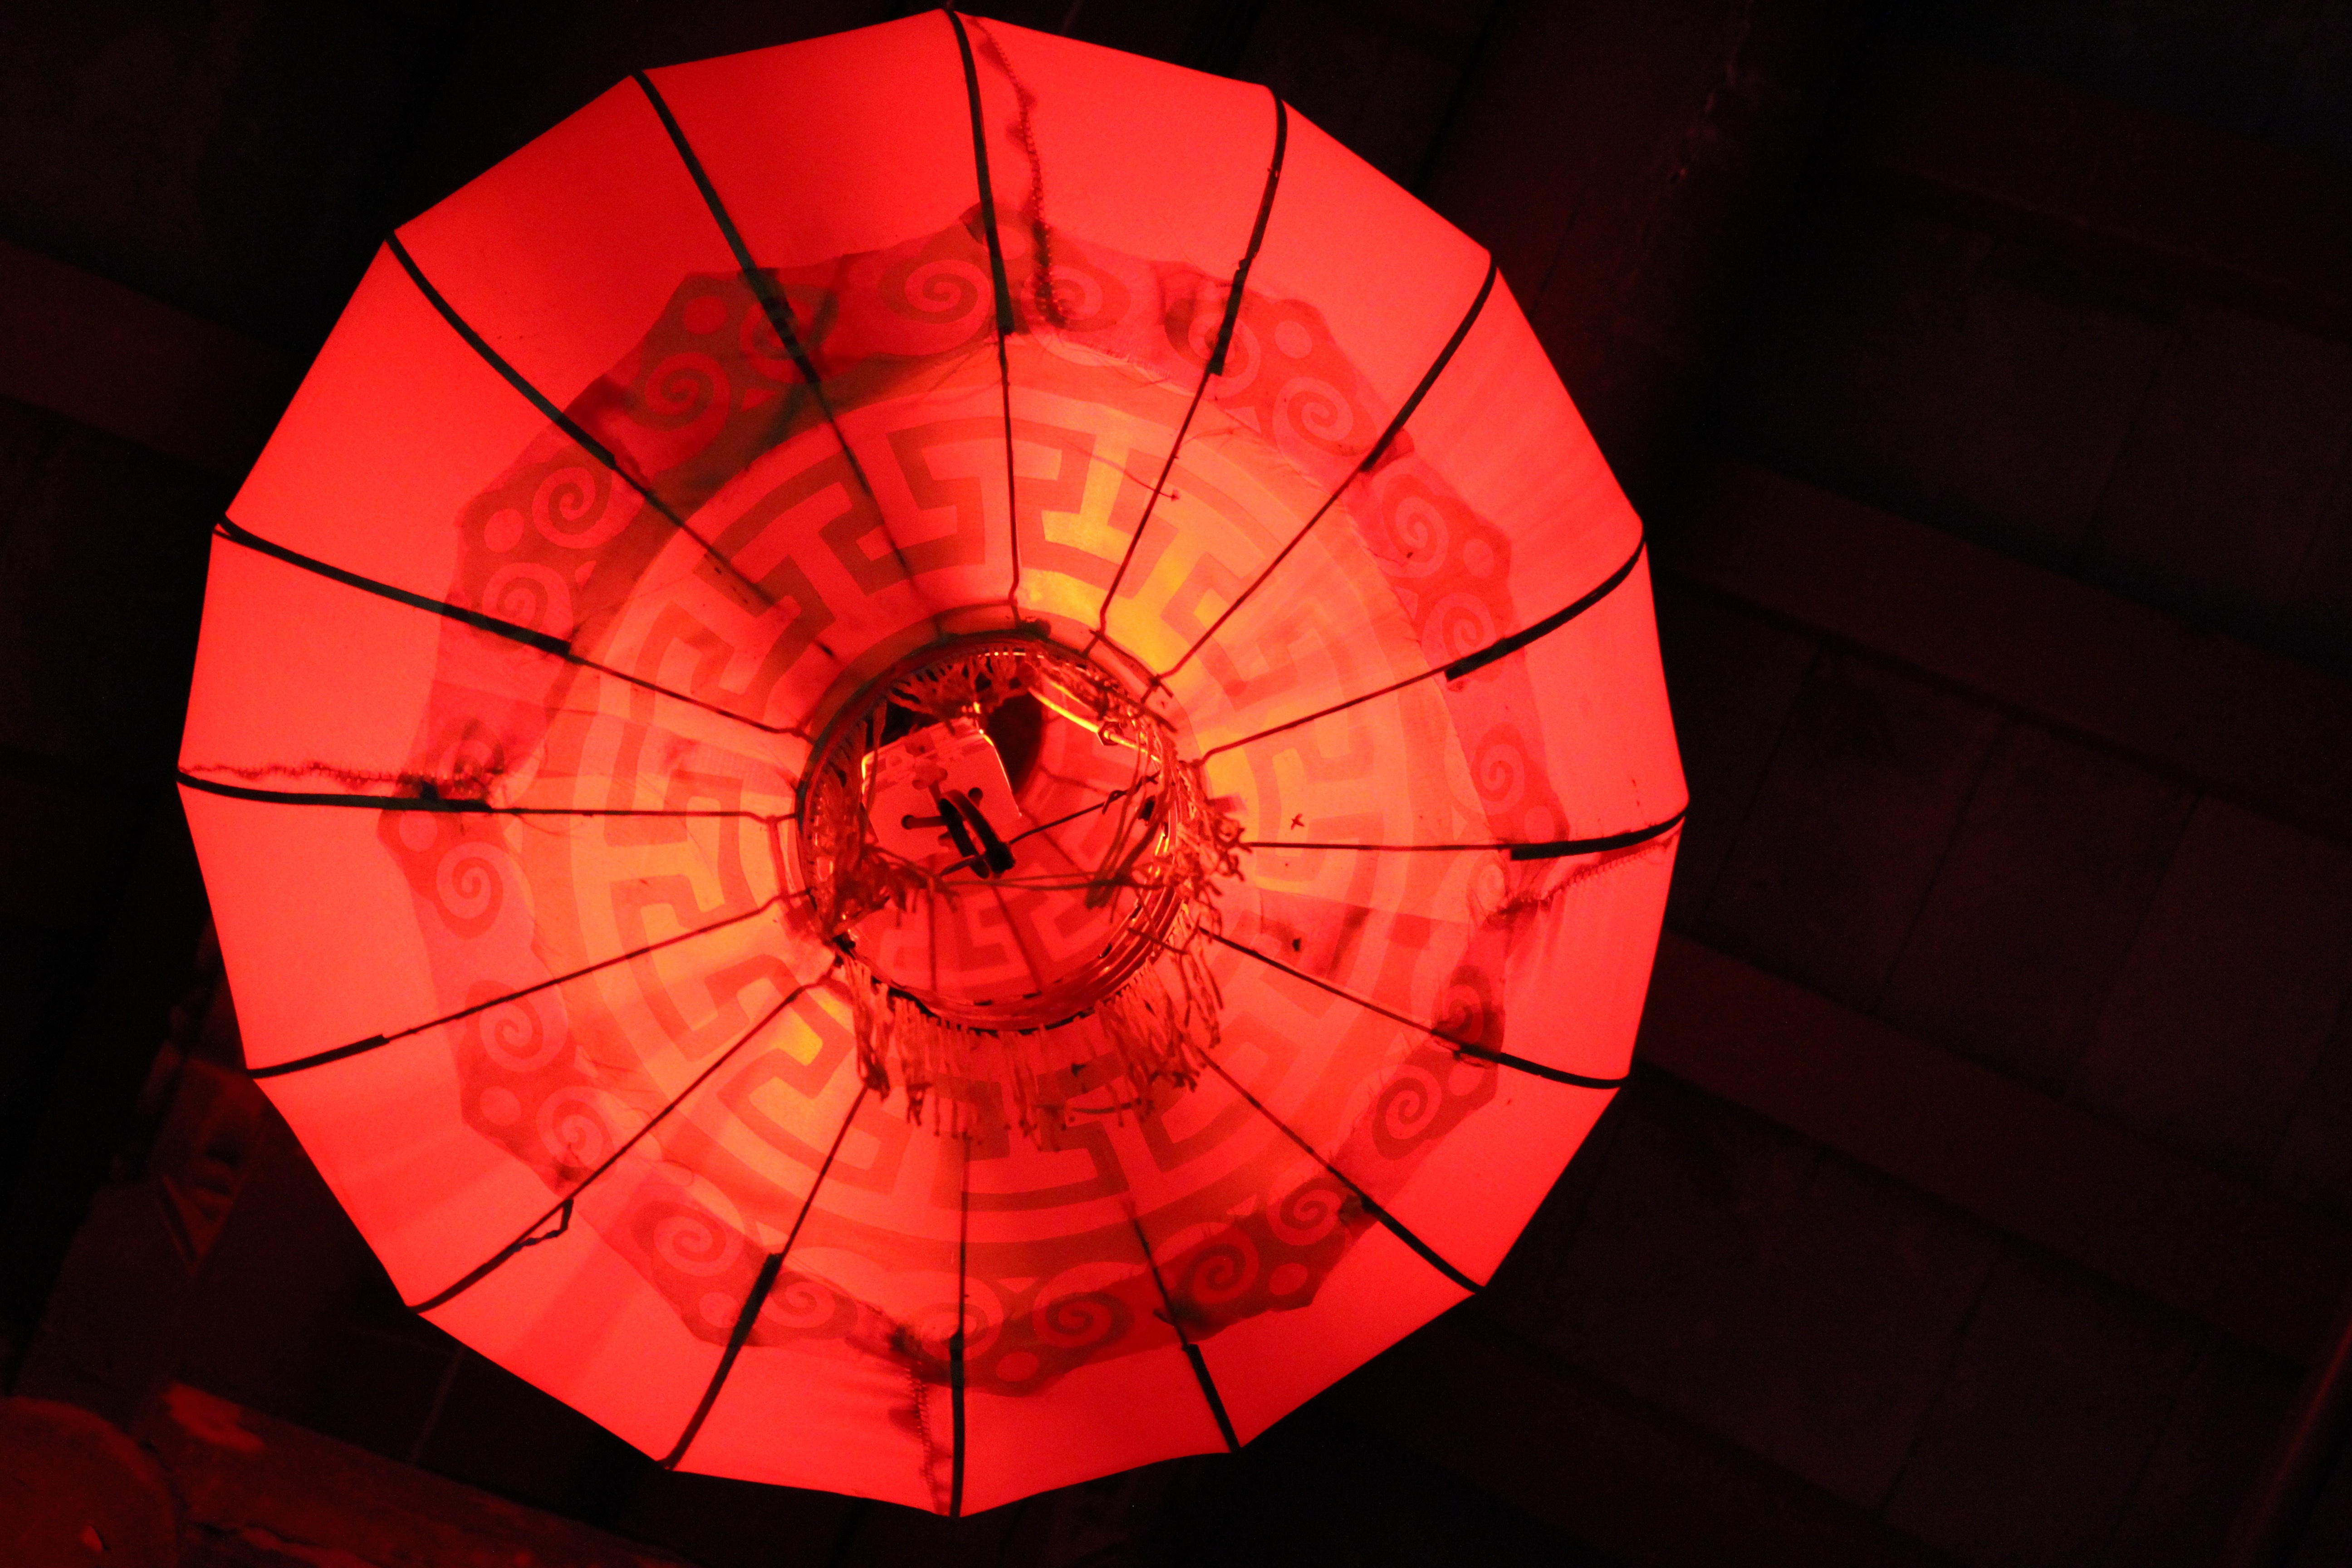
light, glass, aircraft, red, color, lighting, toy, circle, symmetry, sphere, china, shape, macro photography, chinese lamp